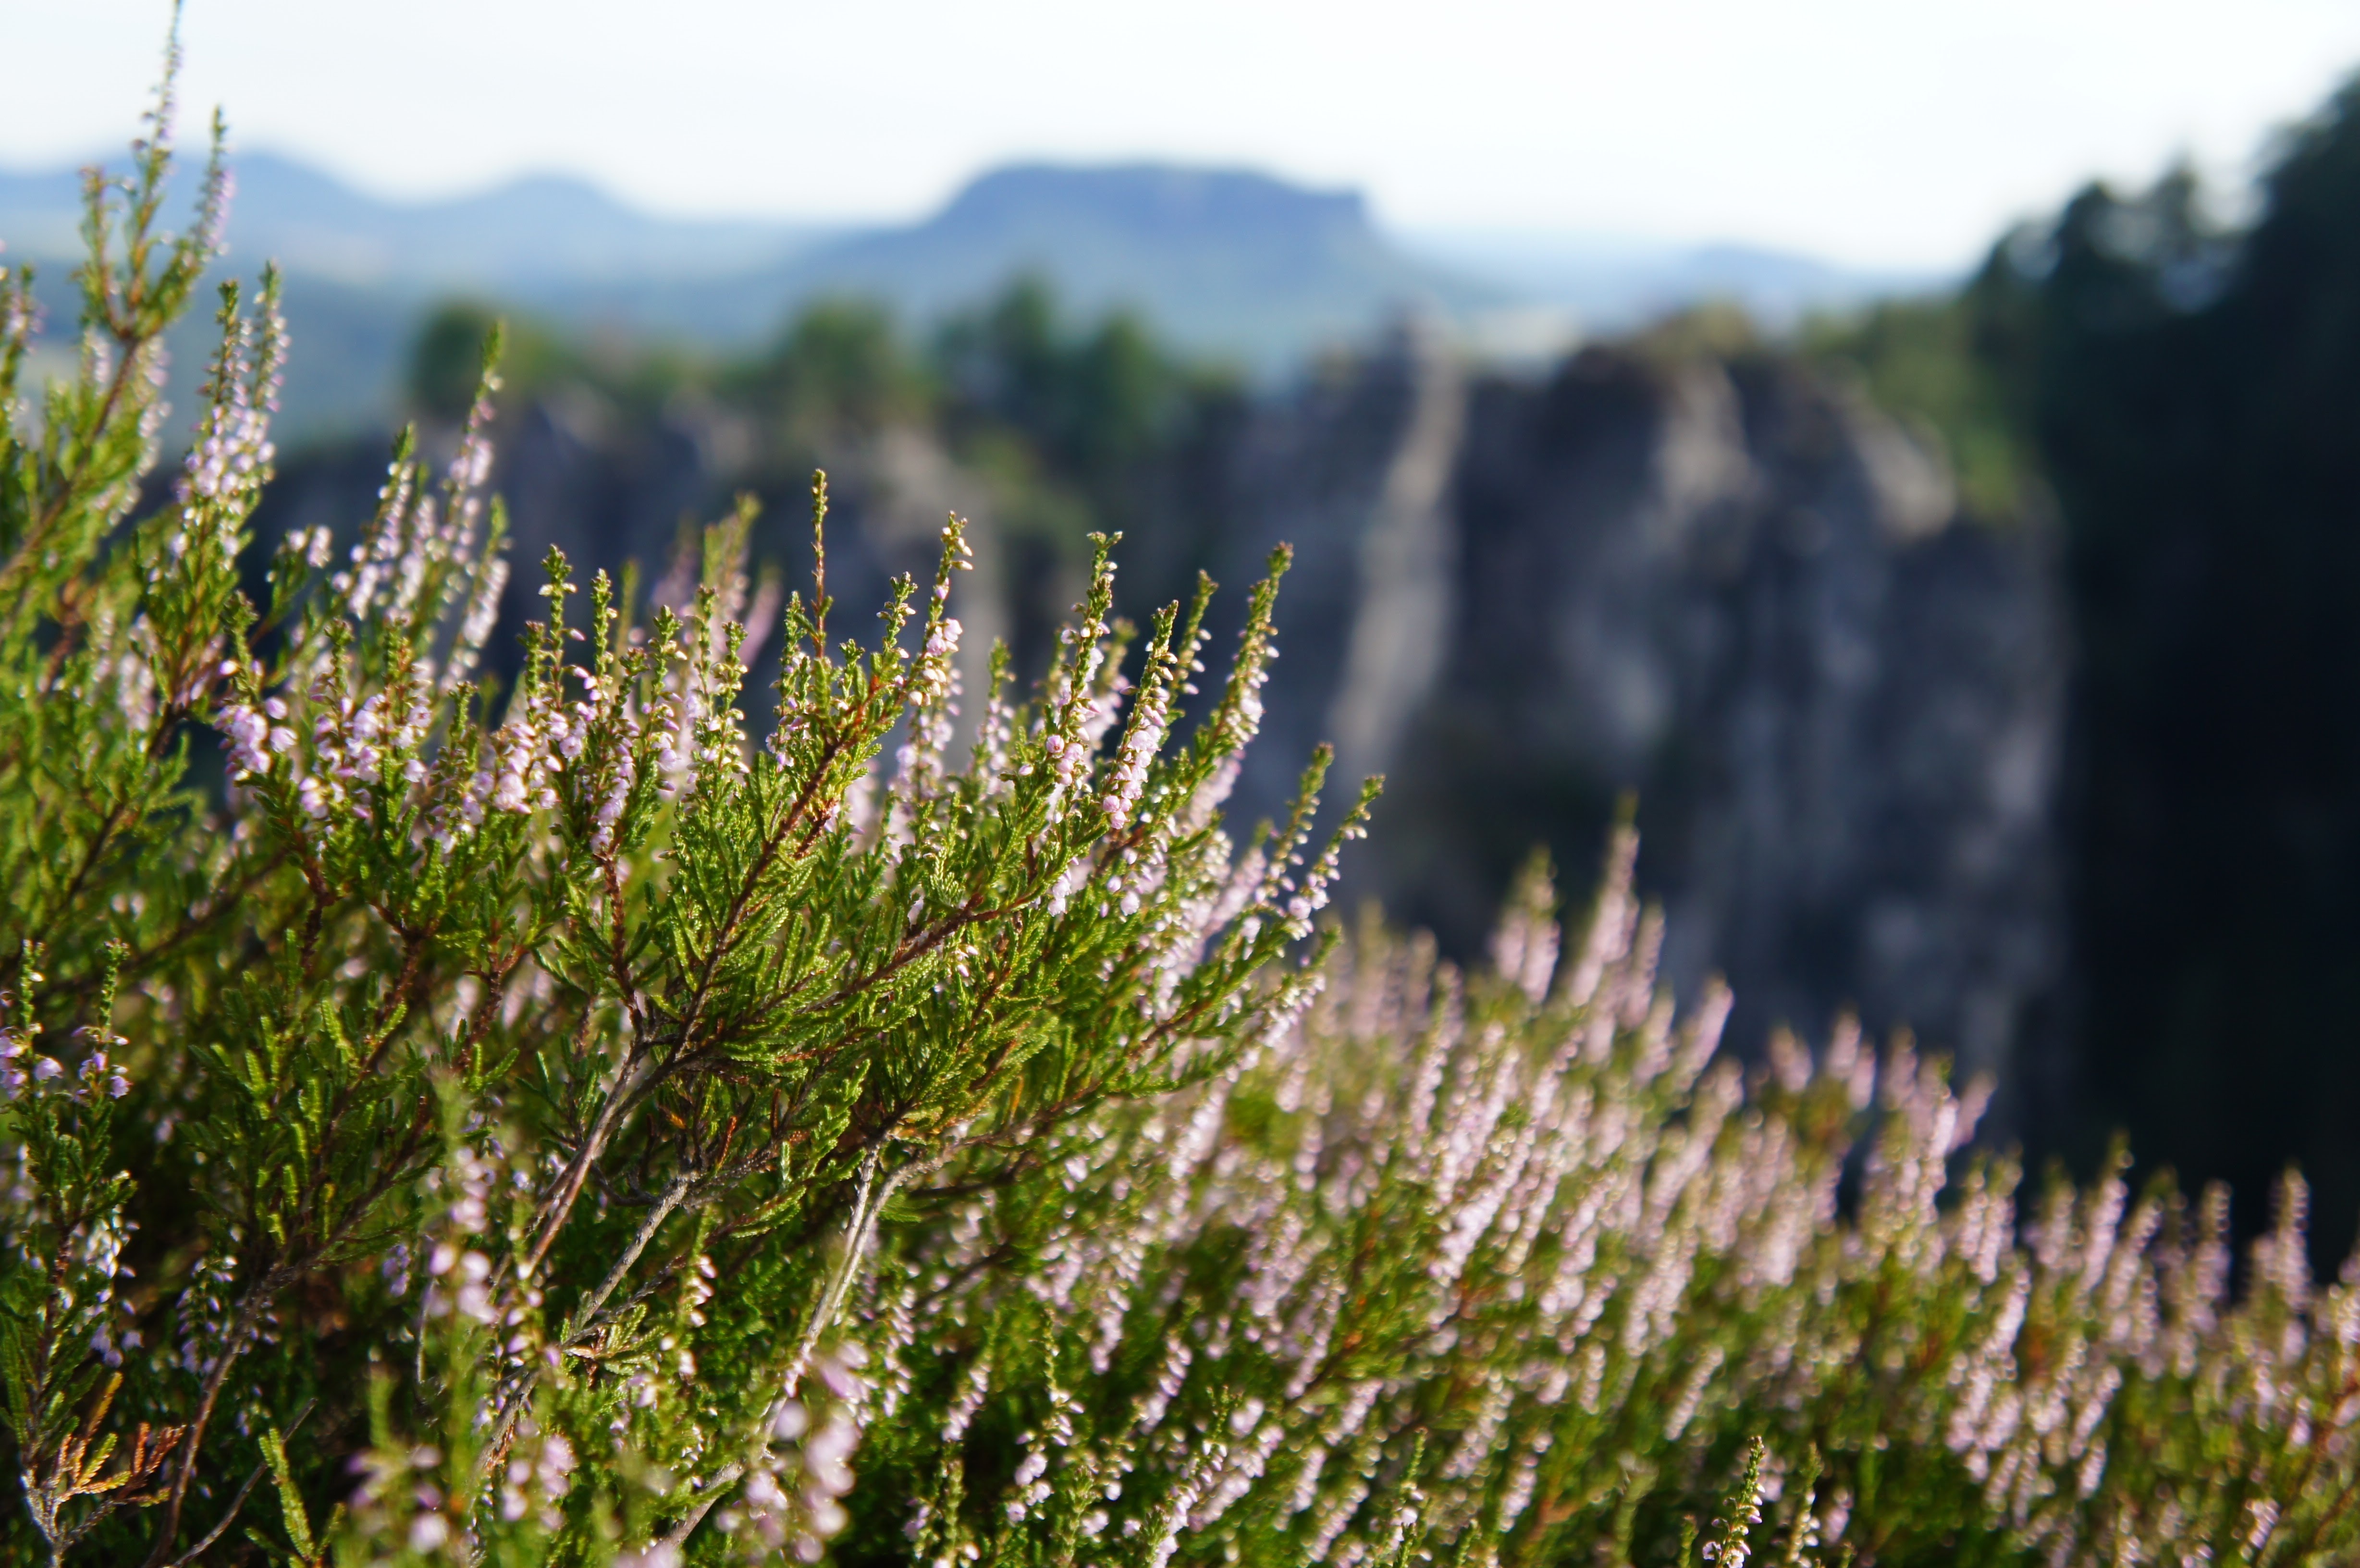
nature, grass, plant, field, meadow, prairie, flower, aroma, food, green, spice, herb, macro, close, flora, lavender, wildflower, flowers, leaves, mountains, grassland, vegetation, shrub, habitat, depth of field, ecosystem, flowering plant, wild herbs, herbal plant, fragrant herb, grass family, land plant